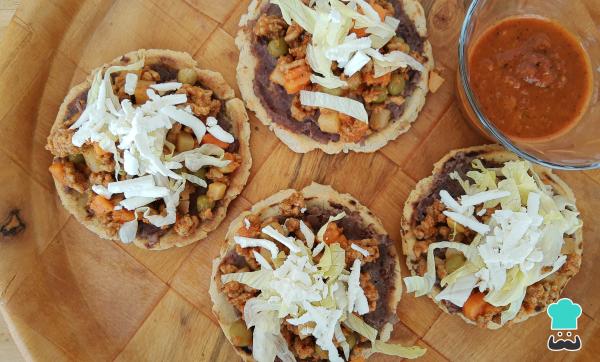
2Ahora sí, para formar tus sopes de picadillo, cubre con una capa de frijoles, agrega una porción de picadillo y acompaña con lechuga, queso y salsa de tu preferencia, como la salsa roja mexicana. Ahora ya conoces la receta de sopes de picadillo de principio a fin. Si quieres, puedes hacer más masa para elaborar sopes mexicanos variados, como sopes de pollo.